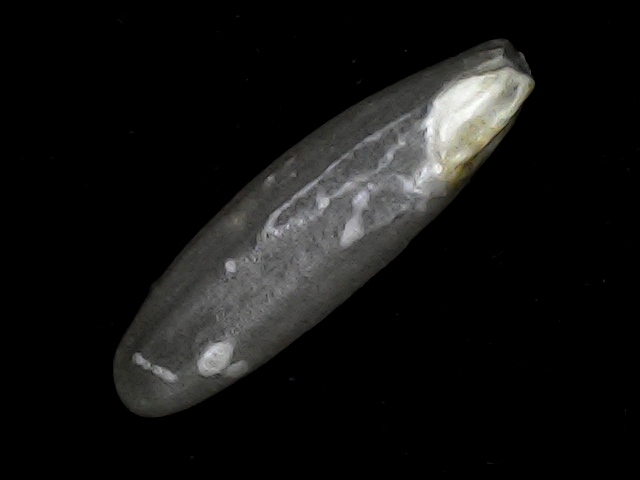
Rice variety: BRRI102